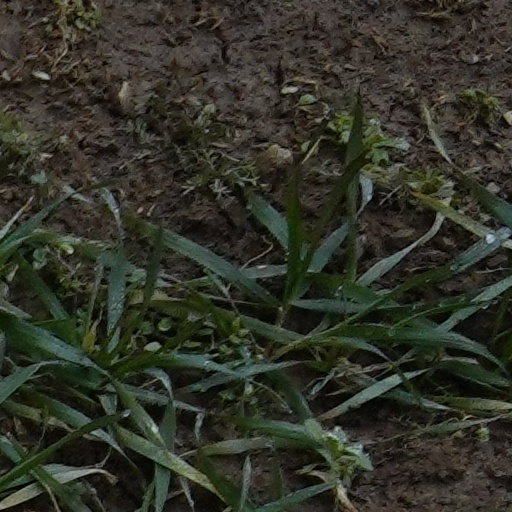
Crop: wheat